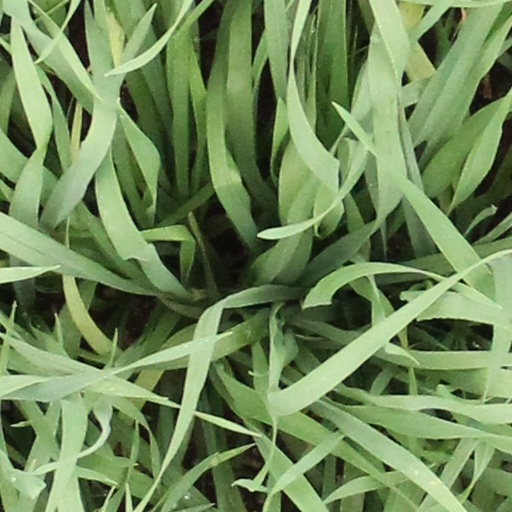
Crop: wheat